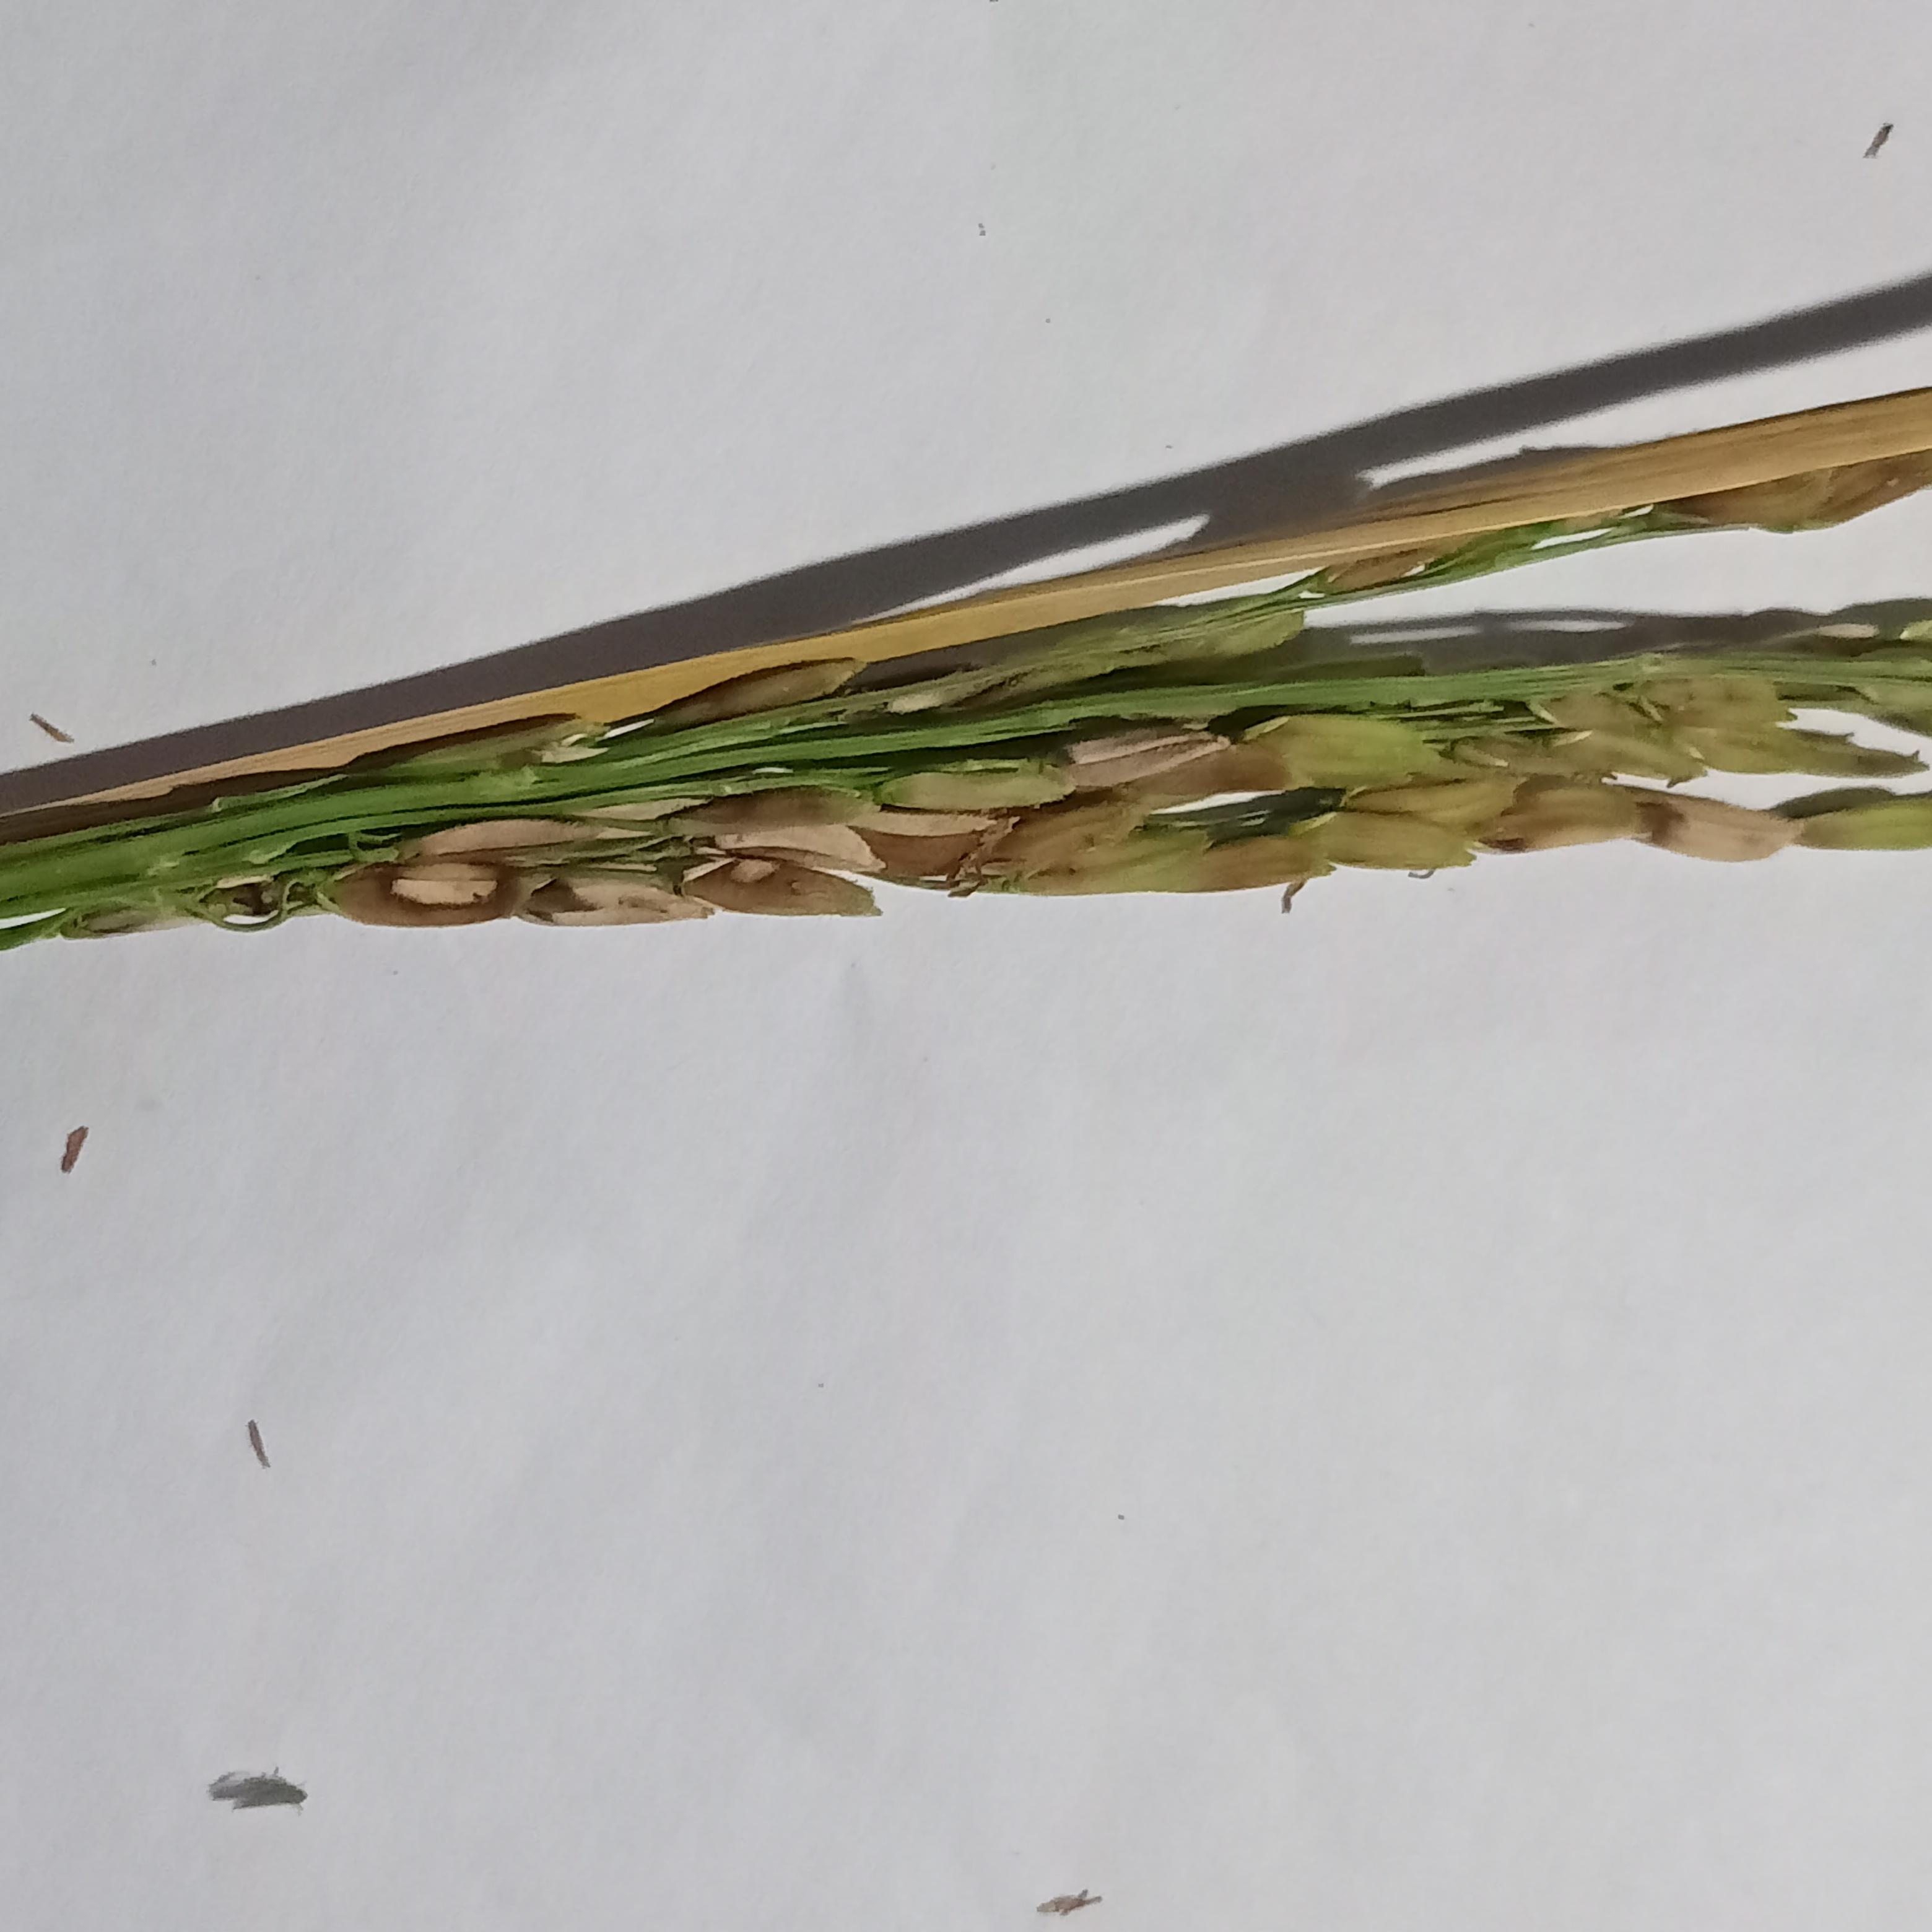
Label: Rice___Neck_Blast